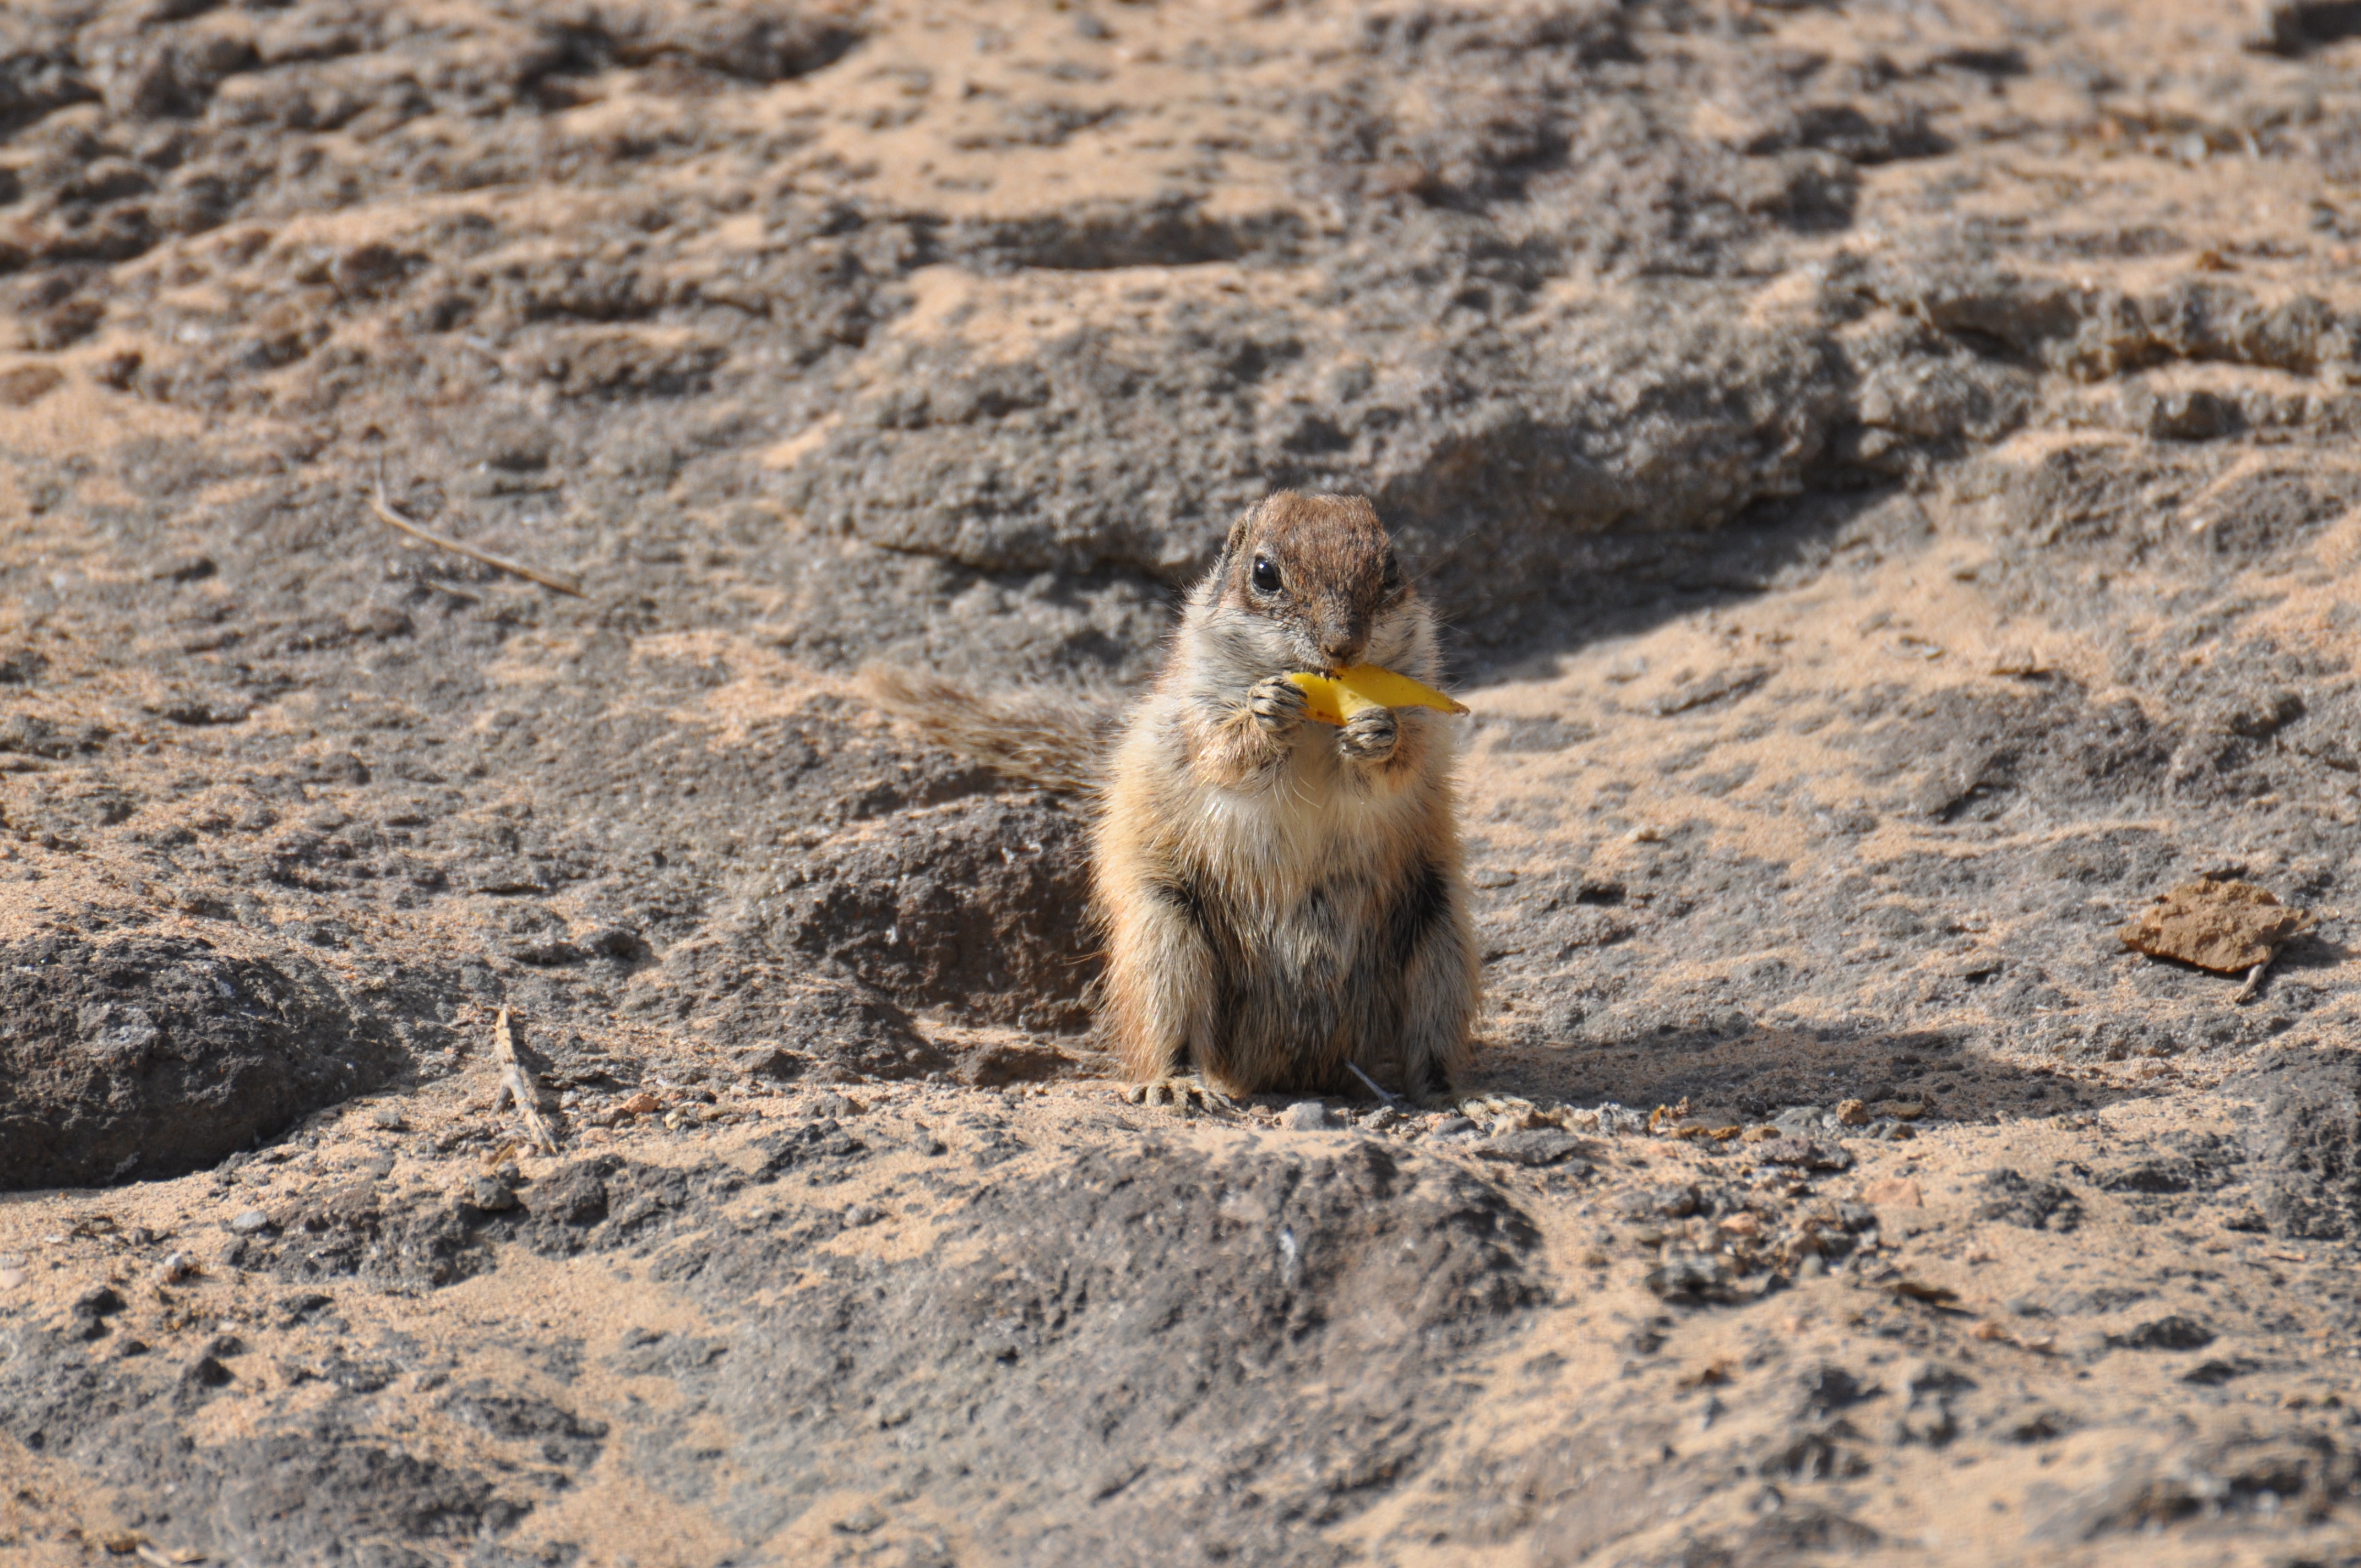
mountain, wildlife, mammal, squirrel, fauna, animals, vertebrate, marmot, re, prairie dog